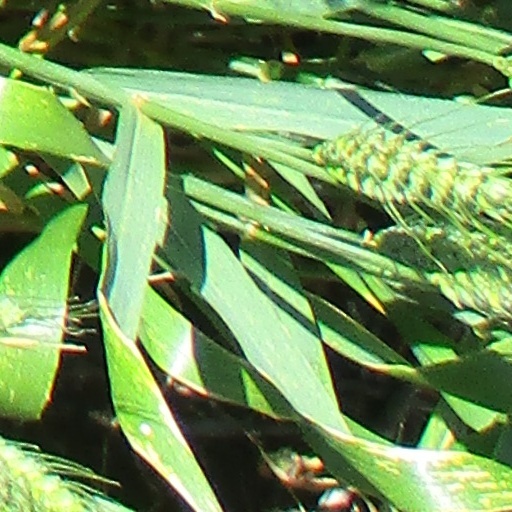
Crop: wheat